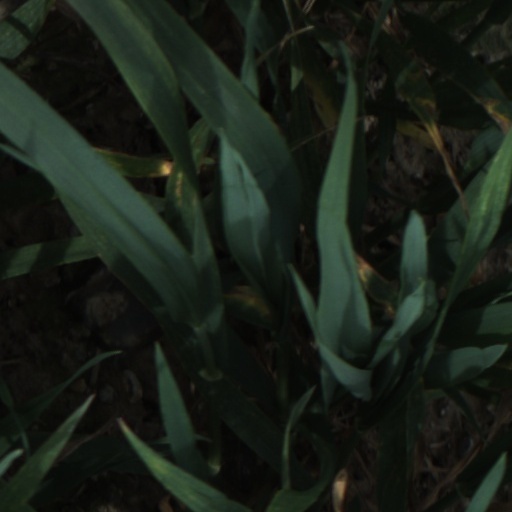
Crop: wheat